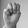
ASL letter: M